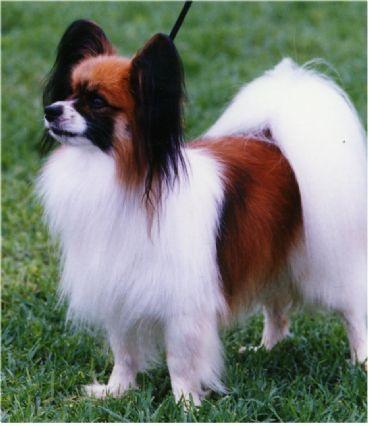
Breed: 806-n000129-papillon